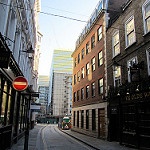
Label: street